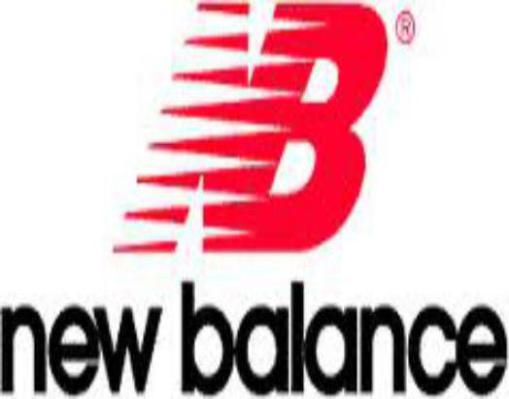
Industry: Clothes